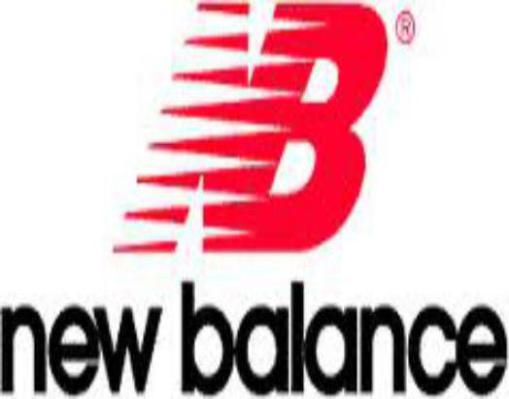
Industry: Clothes